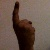
The image shows a hand gesture representing the number 1 in Indian Sign Language.